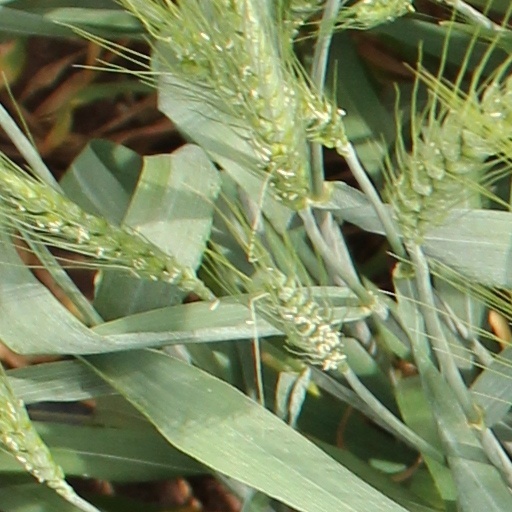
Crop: wheat